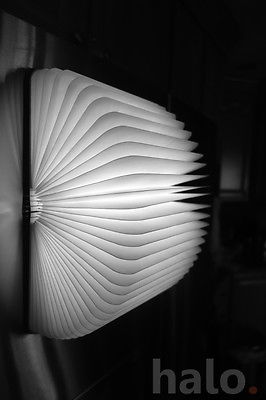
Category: lamp